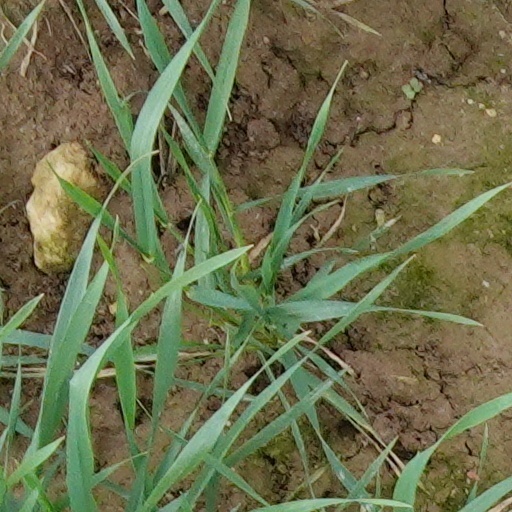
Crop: wheat